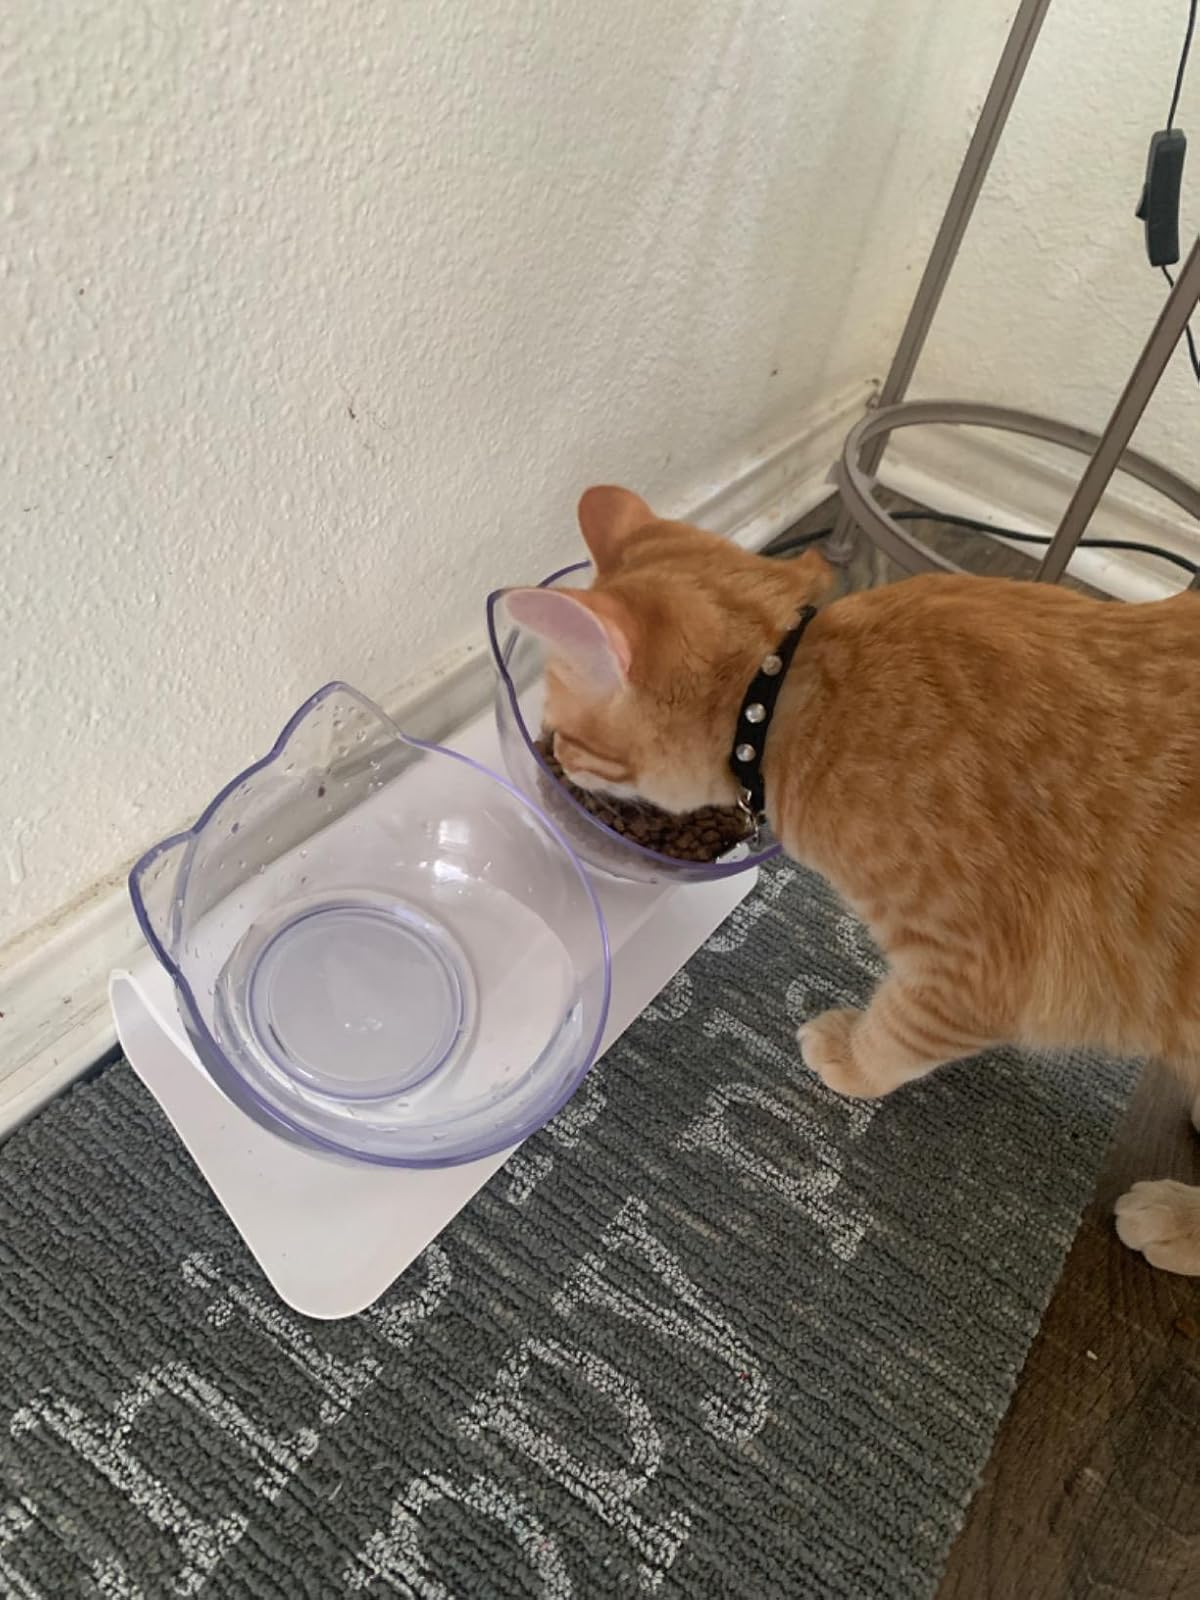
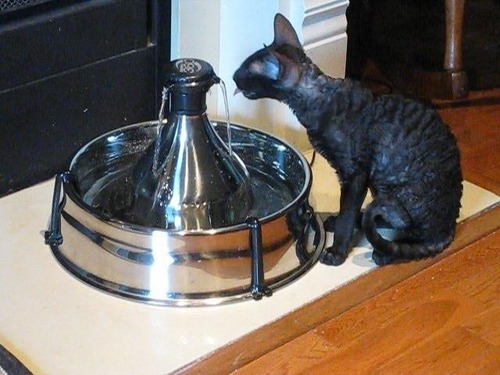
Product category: items_bowl
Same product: no